Discovery District (Columbus, Ohio)

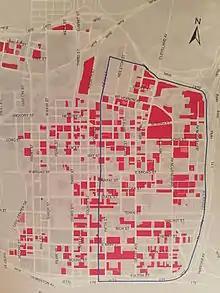
An outline of the Discovery District with red areas as an indication of parking lots located in the district in 2015

The Discovery District has slightly varying boundaries depending on the source. The Discovery District is bounded to the north by I-670, to the east by Jefferson Avenue and Lester Drive, to the south in a zig-zag pattern until it reaches I-70, and then to the west by South Grant Avenue.